Moses Coates Jr. Farm

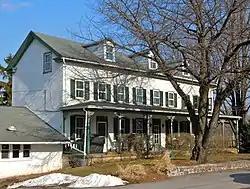
Moses Coates Jr. Farmhouse, February 2011

The Moses Coates Jr. Farm, also known as Meadow Brook Farm, is an historic, American home and farm complex that is located in Schuylkill Township, Chester County, Pennsylvania.